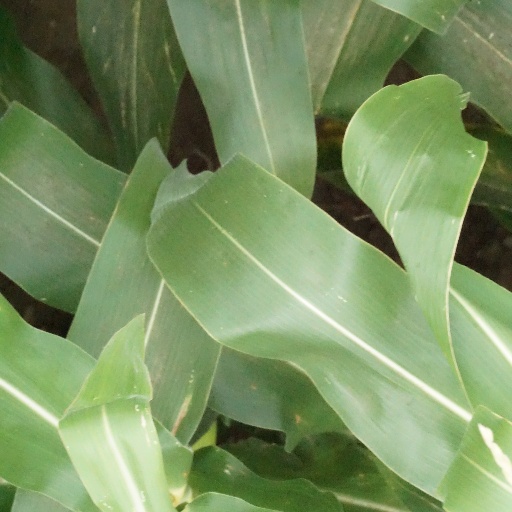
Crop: maize; corn